ZiU-9

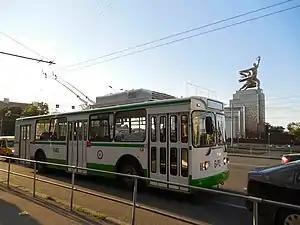
ZiU-682GM1 operating in Moscow, Russia

The explosive development of trolleybus systems in the Soviet Union in the 1960s required a large number of trolleybuses to operate on said systems. The mainstay of the contemporary Soviet trolleybus fleet, the ZiU-5, was not sufficient for large urban passenger transfers as it was more suited for medium-size cities rather than large megapolises such as Moscow or Saint Petersburg. In addition, the ZiU-5 had an aluminium exterior, which was expensive and complicated from a technological point of view. The two doors in the ZiU-5 hull ends did not work well in overcrowded situations which were quite common in Soviet public transportation.